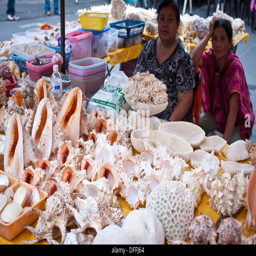
women selling shells and dead coral in the market